Gogama

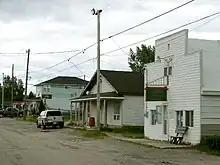
Main street in Gogama

Gogama is an Ojibway word meaning "jumping fish", likely in reference to the many fish that abound the waters of Lake Miniskawa. A native trading post was established in the area in the early 18th century. From 1911 to 1914, the Canadian Northern Railway, was under construction through this area, now the CNR. Gogama was first settled in 1917 by Arthur L'Abbé. The post office was opened shortly after in 1919 and since, Gogama has relied heavily on the forestry industry although tourism is starting to benefit the hamlet as well.